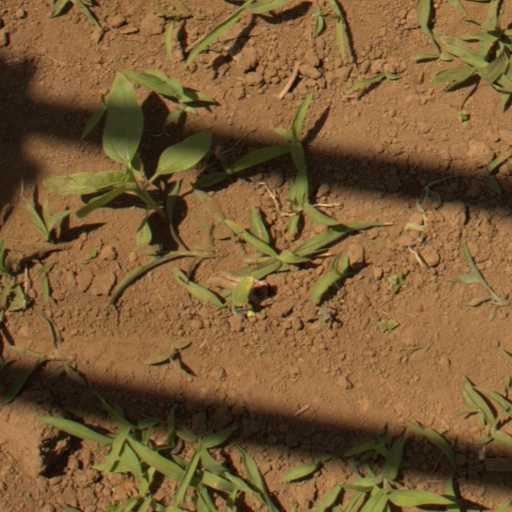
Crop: Jerusalem artichoke